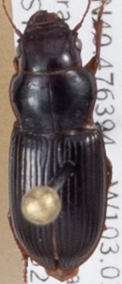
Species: Cratacanthus dubius
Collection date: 2018-06-28
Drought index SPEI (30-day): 0.04
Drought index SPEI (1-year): -0.36
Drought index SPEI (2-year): -0.39